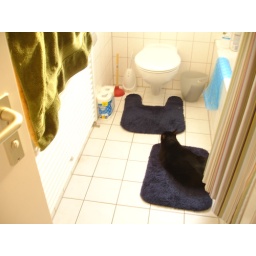
To find the warmest place in the house, follow the cat! (sleeping on the bathroom rug, in the sun, in front of the radiator towel rack.